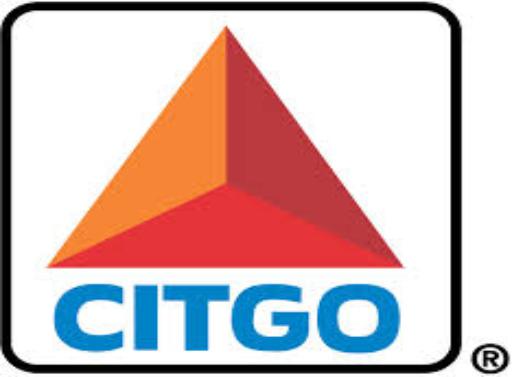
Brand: Citgo
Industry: Transportation